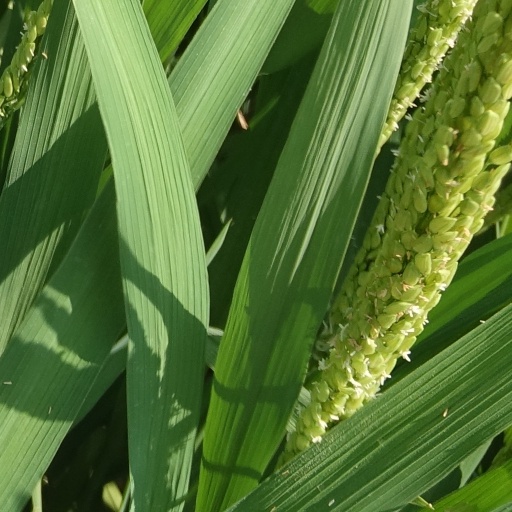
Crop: rice